Wounded Knee Occupation

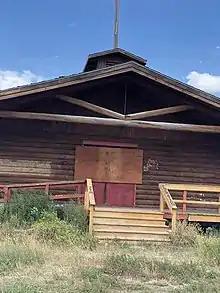
Wounded Knee church building

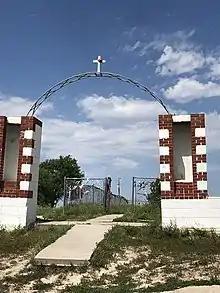
The Archway leading to the Wounded Knee cemetery

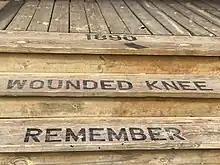
Stairs leading to Wounded Knee church building

The Indian Relocation Act of 1956 was one law among others through the 1940s and 1950s that are referred to as Indian Termination. It was an effort by the U.S. government to hasten the assimilation of American Indians. Some scholars have characterized the law as an attempt to encourage people to leave Indian reservations for urban areas, which resulted in poverty, joblessness, homelessness for many in the new urban environment. By 1968, the American Indian Movement (AIM) was founded in urban Minneapolis, Minnesota, and other activist groups were established in cities after termination.